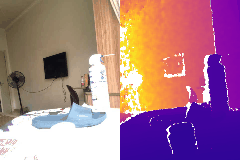
Label: shoe